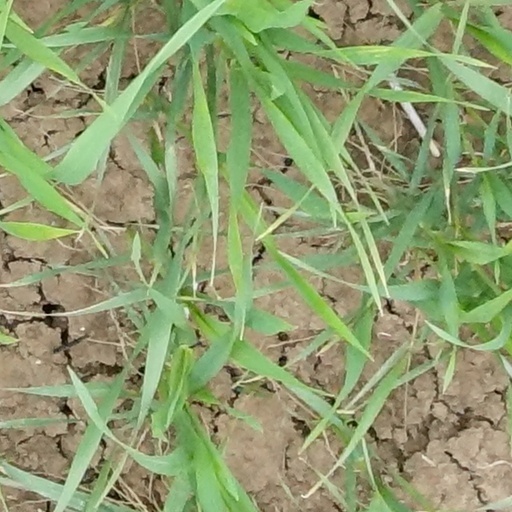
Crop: wheat